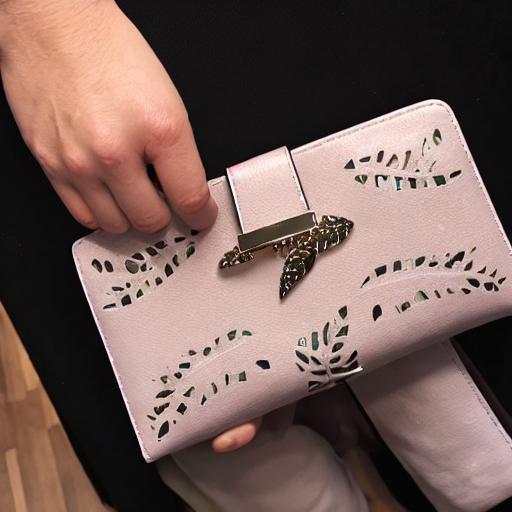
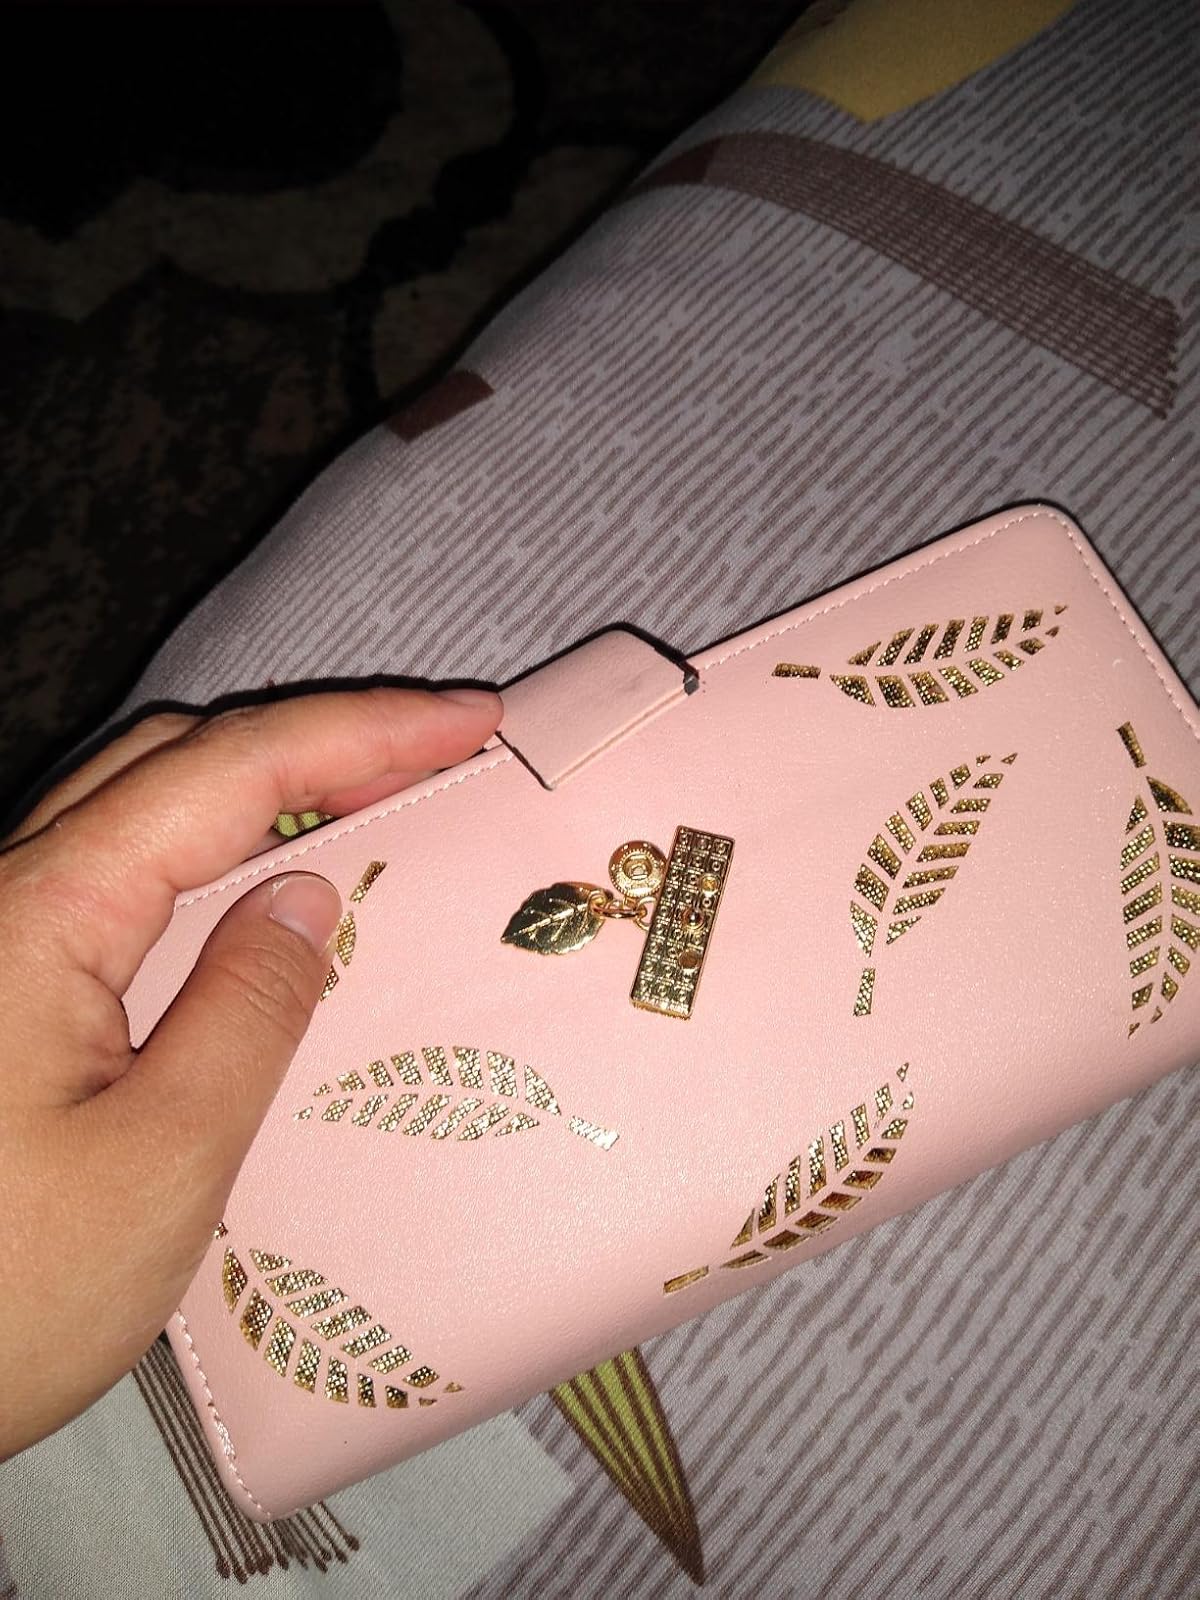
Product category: accessories_handbag
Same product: no